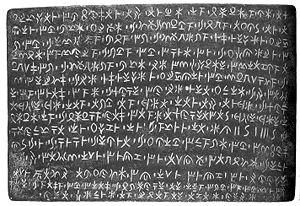
Le syllabaire chypriote est une écriture syllabique de l'âge du fer en usage dans l'île de Chypre du XIᵉ siècle av. J.-C. au IVᵉ siècle av. J.-C. environ. Il fut alors remplacé par l'alphabet grec, changement principalement dû au roi Évagoras de Salamine. Il est dérivé du syllabaire chypro-minoen, lui-même une variante du linéaire A. La plupart des textes qui utilisent cette écriture transcrivent le dialecte grec arcadochypriote mais certaines inscriptions bilingues en grec et en étéochypriote ont été retrouvées à Amathonte.
La tablette d'Idalion est une plaque de bronze datant du Vᵉ siècle av. J.-C., qui porte sur ses deux faces la plus longue inscription en syllabaire chypriote connue à ce jour.